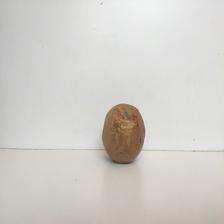
Size: Spoiled